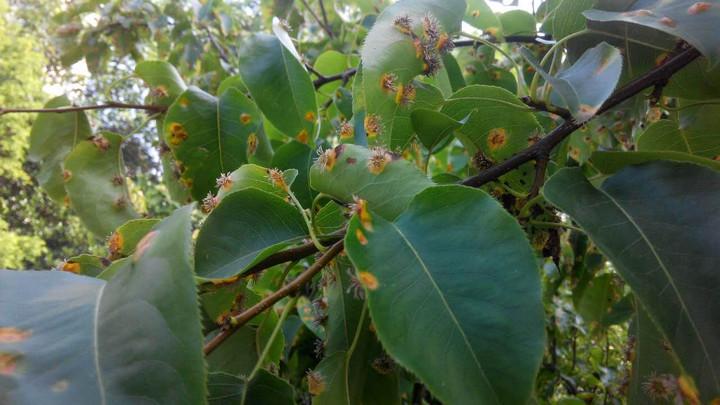
Plant: Apple
Disease: apple rust